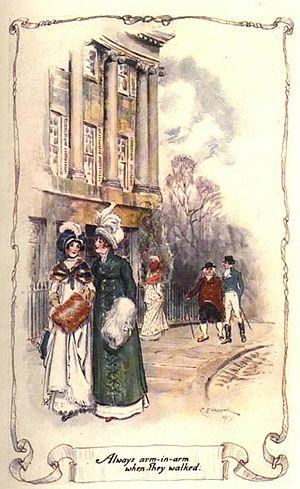
Illustration en couleurs d'une édition de 1907 de Northanger Abbey (de Jane Austen), par C. E. Brock (mort en 1938)
Charles Edmund Brock est un dessinateur et illustrateur de livres anglais largement publié, qui avait adopté « C. E. Brock » pour signature. Il est l'aîné de quatre frères tous artistes, dont Richard-Henry et surtout le plus jeune, Henry Matthew, avec lesquels il partageait un atelier à Cambridge. Ses illustrations des romans de Jane Austen sont particulièrement connues.